Electoral history of the Labour Party (UK)

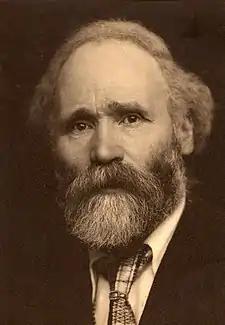
Keir Hardie, a founder of the Labour Party and its first parliamentary leader

The Labour Party was founded at a conference in February 1900 in London as the "Labour Representation Committee" (LRC). The party was formed as an alliance between trade unions, ethical socialists and state socialists. Following the 1906 general election, the LRC became the current "Labour Party".